Mehdi Khazali

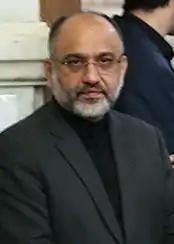
Khazali in 2015

Mehdi Khazali (also Romanized as Mahdi Khazali; born November 25, 1965) is an Iranian publisher, physician, blogger and son of a leading right-wing cleric and former Counsel of Guardians member, Ayatollah Abolghasem Khazali. He is also an Islamic scholar and the director of the Hayyan Cultural Institute in Tehran. Contrary to the legacy of his father - who is a strong supporter of Iranian President Ahmedinejad - he opposes the excessive mixing of religion and government and believes it can be harmful in modern society. He is one of the strongest critics of the government in Iran. He was a presidential candidate at the 2017 election, but was disqualified by the Guardian Council.